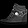
Label: Sneaker